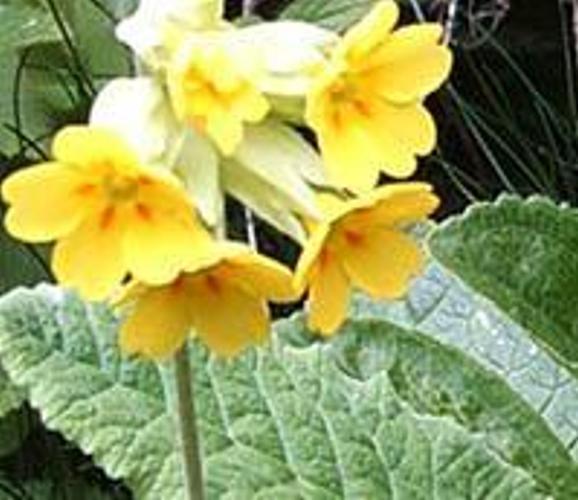
Flower: Cowslip